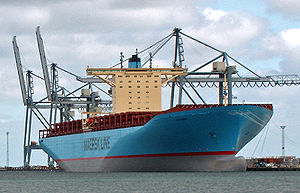
Emma Mærsk
Emma Mærsk i Aarhus Havn, september 2006.
Emma Mærsk
Emma Mærsk er et containerskib ejet af Maersk Line. Skibet er bygget på Lindøværftet, navngivet efter Mærsk Mc-Kinney Møllers afdøde hustru Emma og blev døbt den 12. august 2006 af Ane Mærsk Mc-Kinney Uggla. Rederiet opgiver skibets kapacitet til 15.550 TEU. Jomfrusejladsen afgik fra Aarhus den 7. september 2006.